List of museums in the Texas Gulf Coast

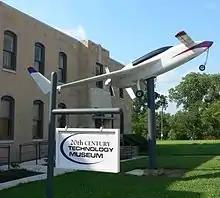
20th Century Technology Museum

The list of museums in the Texas Gulf Coast encompasses museums defined for this context as institutions (including nonprofit organizations, government entities, and private businesses) that collect and care for objects of cultural, artistic, scientific, or historical interest and make their collections or related exhibits available for public viewing. Museums that exist only in cyberspace (i.e., virtual museums) are not included. Also included are non-profit art galleries and exhibit spaces.